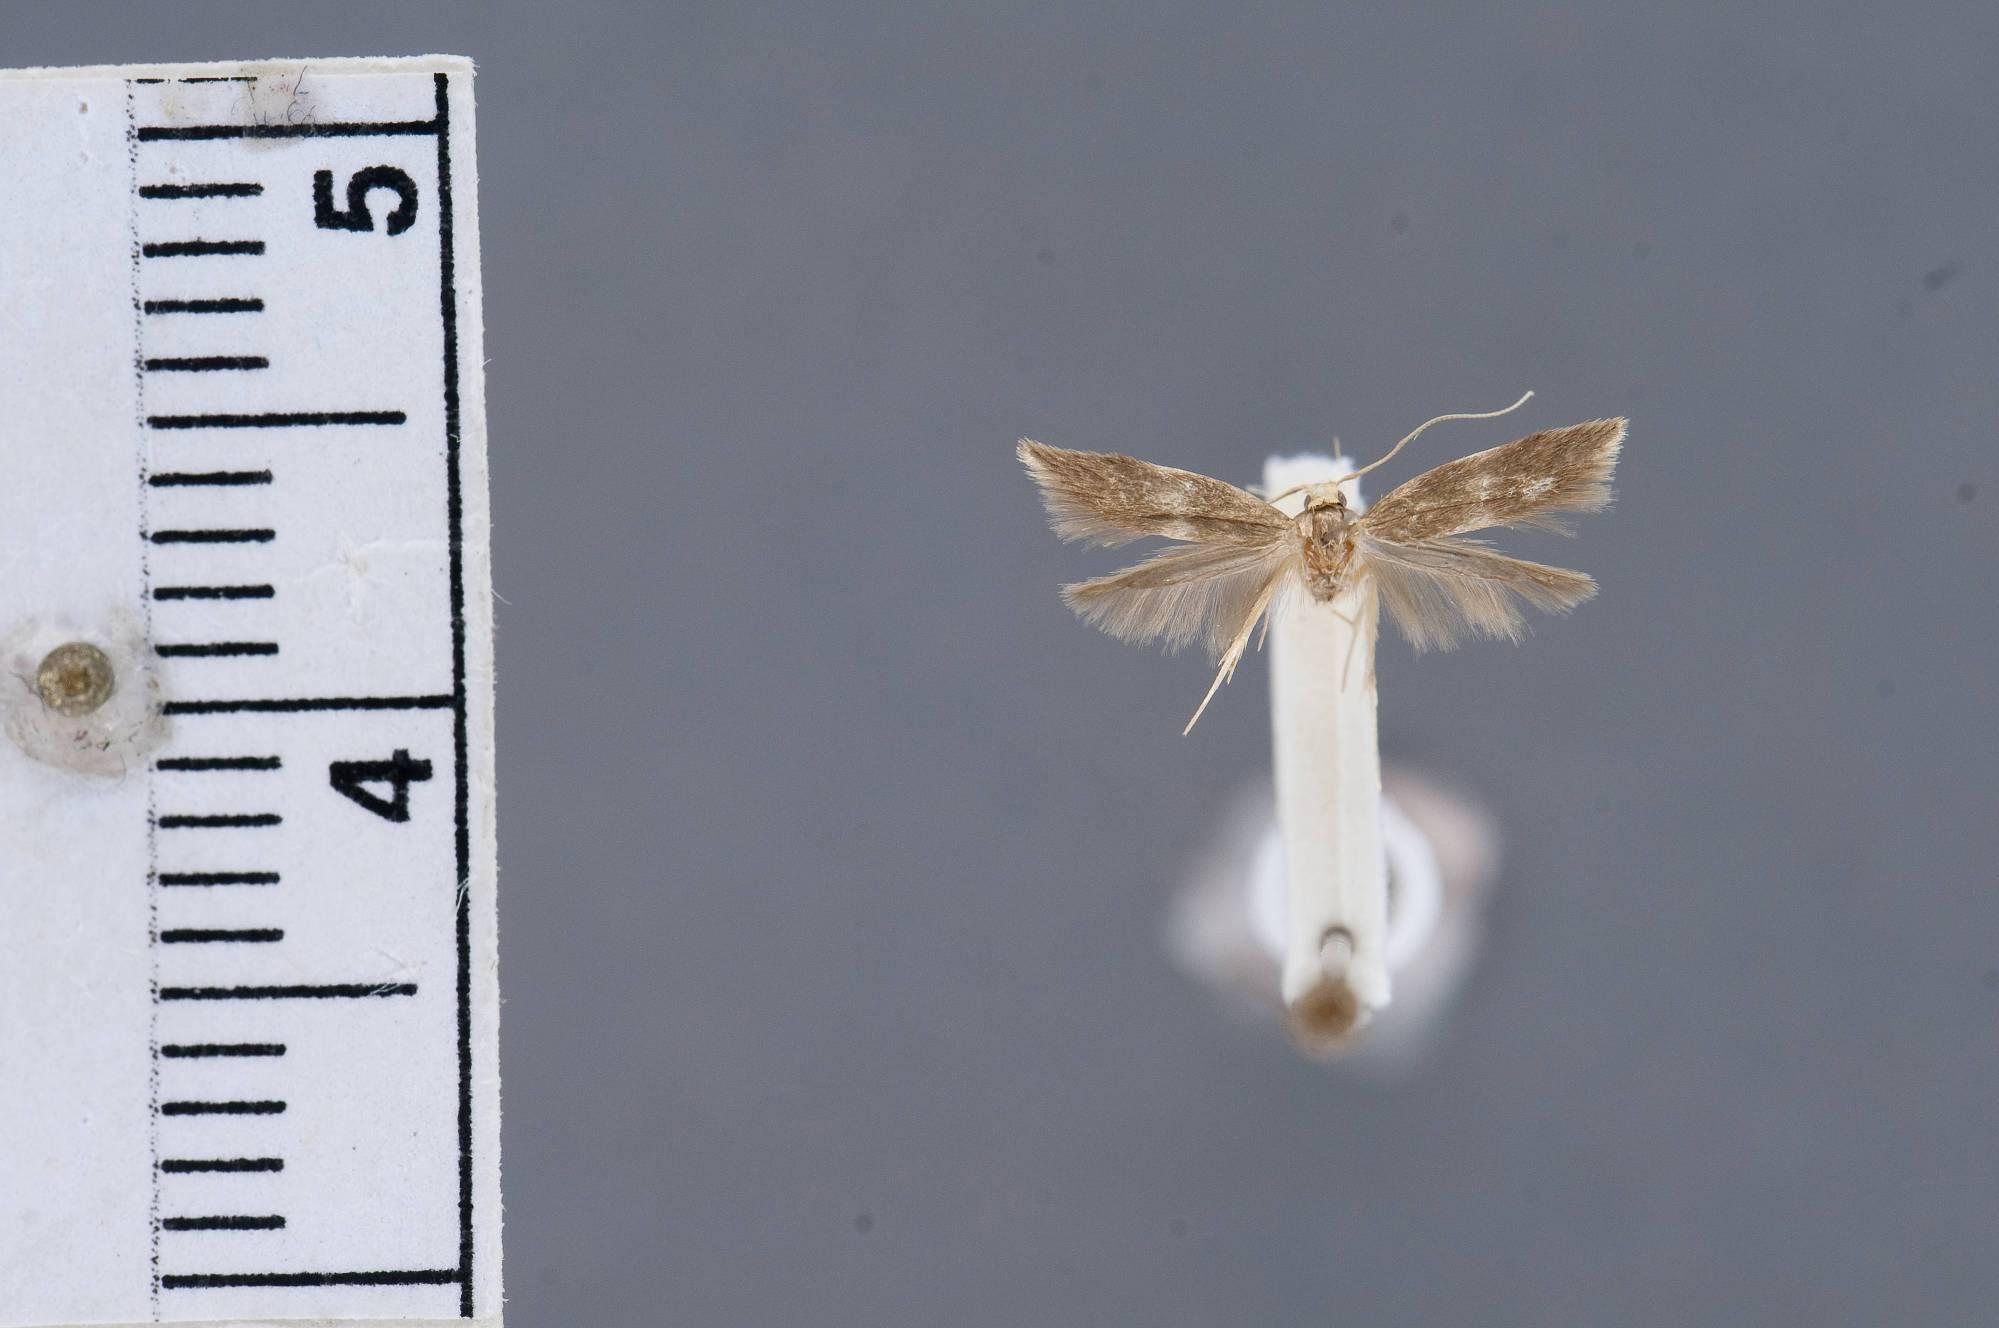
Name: Asymphorodes amblysoma
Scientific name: Asymphorodes amblysoma Clarke, 1986
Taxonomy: Animalia, Arthropoda, Insecta, Lepidoptera, Glossata, Cosmopterigidae, Cosmopteriginae
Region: J. F. Clarke
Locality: Tahuna; Fatu Hiva, Marquesas Islands, French Polynesia, France
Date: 27 Mar 1968